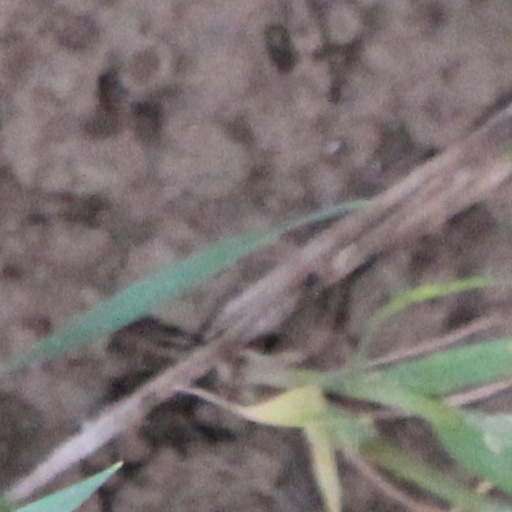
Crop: wheat